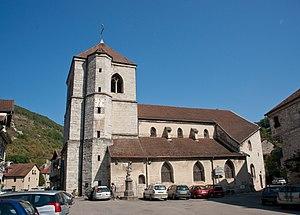
Église de Vuillafans This building is inscrit au titre des Monuments Historiques. It is indexed in the Base Mérimée, a database of architectural heritage maintained by the French Ministry of Culture,
L’église de l'Assomption de Vuillafans est une église située à Vuillafans dans le département français du Doubs.
Vuillafans est une commune française située dans le département du Doubs en région Bourgogne-Franche-Comté.
Cet article recense les monuments historiques du Doubs, à l'exclusion de ceux de Besançon et Montbéliard qui font l'objet de deux articles séparés.